Air North

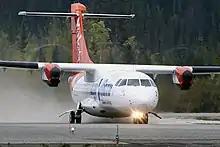
An ATR 42-320 landing at Dawson City Airport

Air North Charter and Training Ltd., operating as , is a Canadian airline based in Whitehorse, Yukon. It operates scheduled passenger and cargo flights throughout Yukon, as well as between Yukon and the Northwest Territories, British Columbia, Alberta, and Ontario. The airline also operates charter flights throughout Canada and Alaska. The airline further provides ground handling services and fuel services to other airlines throughout Yukon, and it provides ground handling services at Calgary International Airport Vancouver International Airport and Edmonton International Airport. Its main base is Erik Nielsen Whitehorse International Airport.